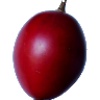
Label: tamarillo